Marathon County Fairgrounds

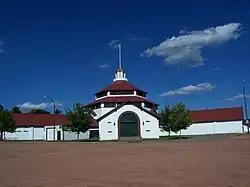
Marathon County Fairgrounds

The Marathon County Fairgrounds are located in Wausau, Wisconsin. In 1980, the site was added to the National Register of Historic Places.